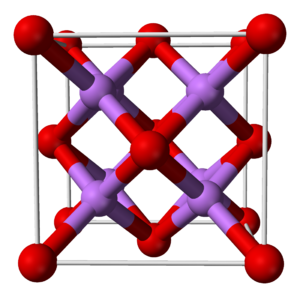
L'oxyde de lithium est un composé chimique de formule Li₂O. Il se forme avec de petites quantités d'hydroxyde de lithium LiOH lorsque le lithium métallique brûle dans l'air et se combine avec l'oxygène et l'eau atmosphériques :